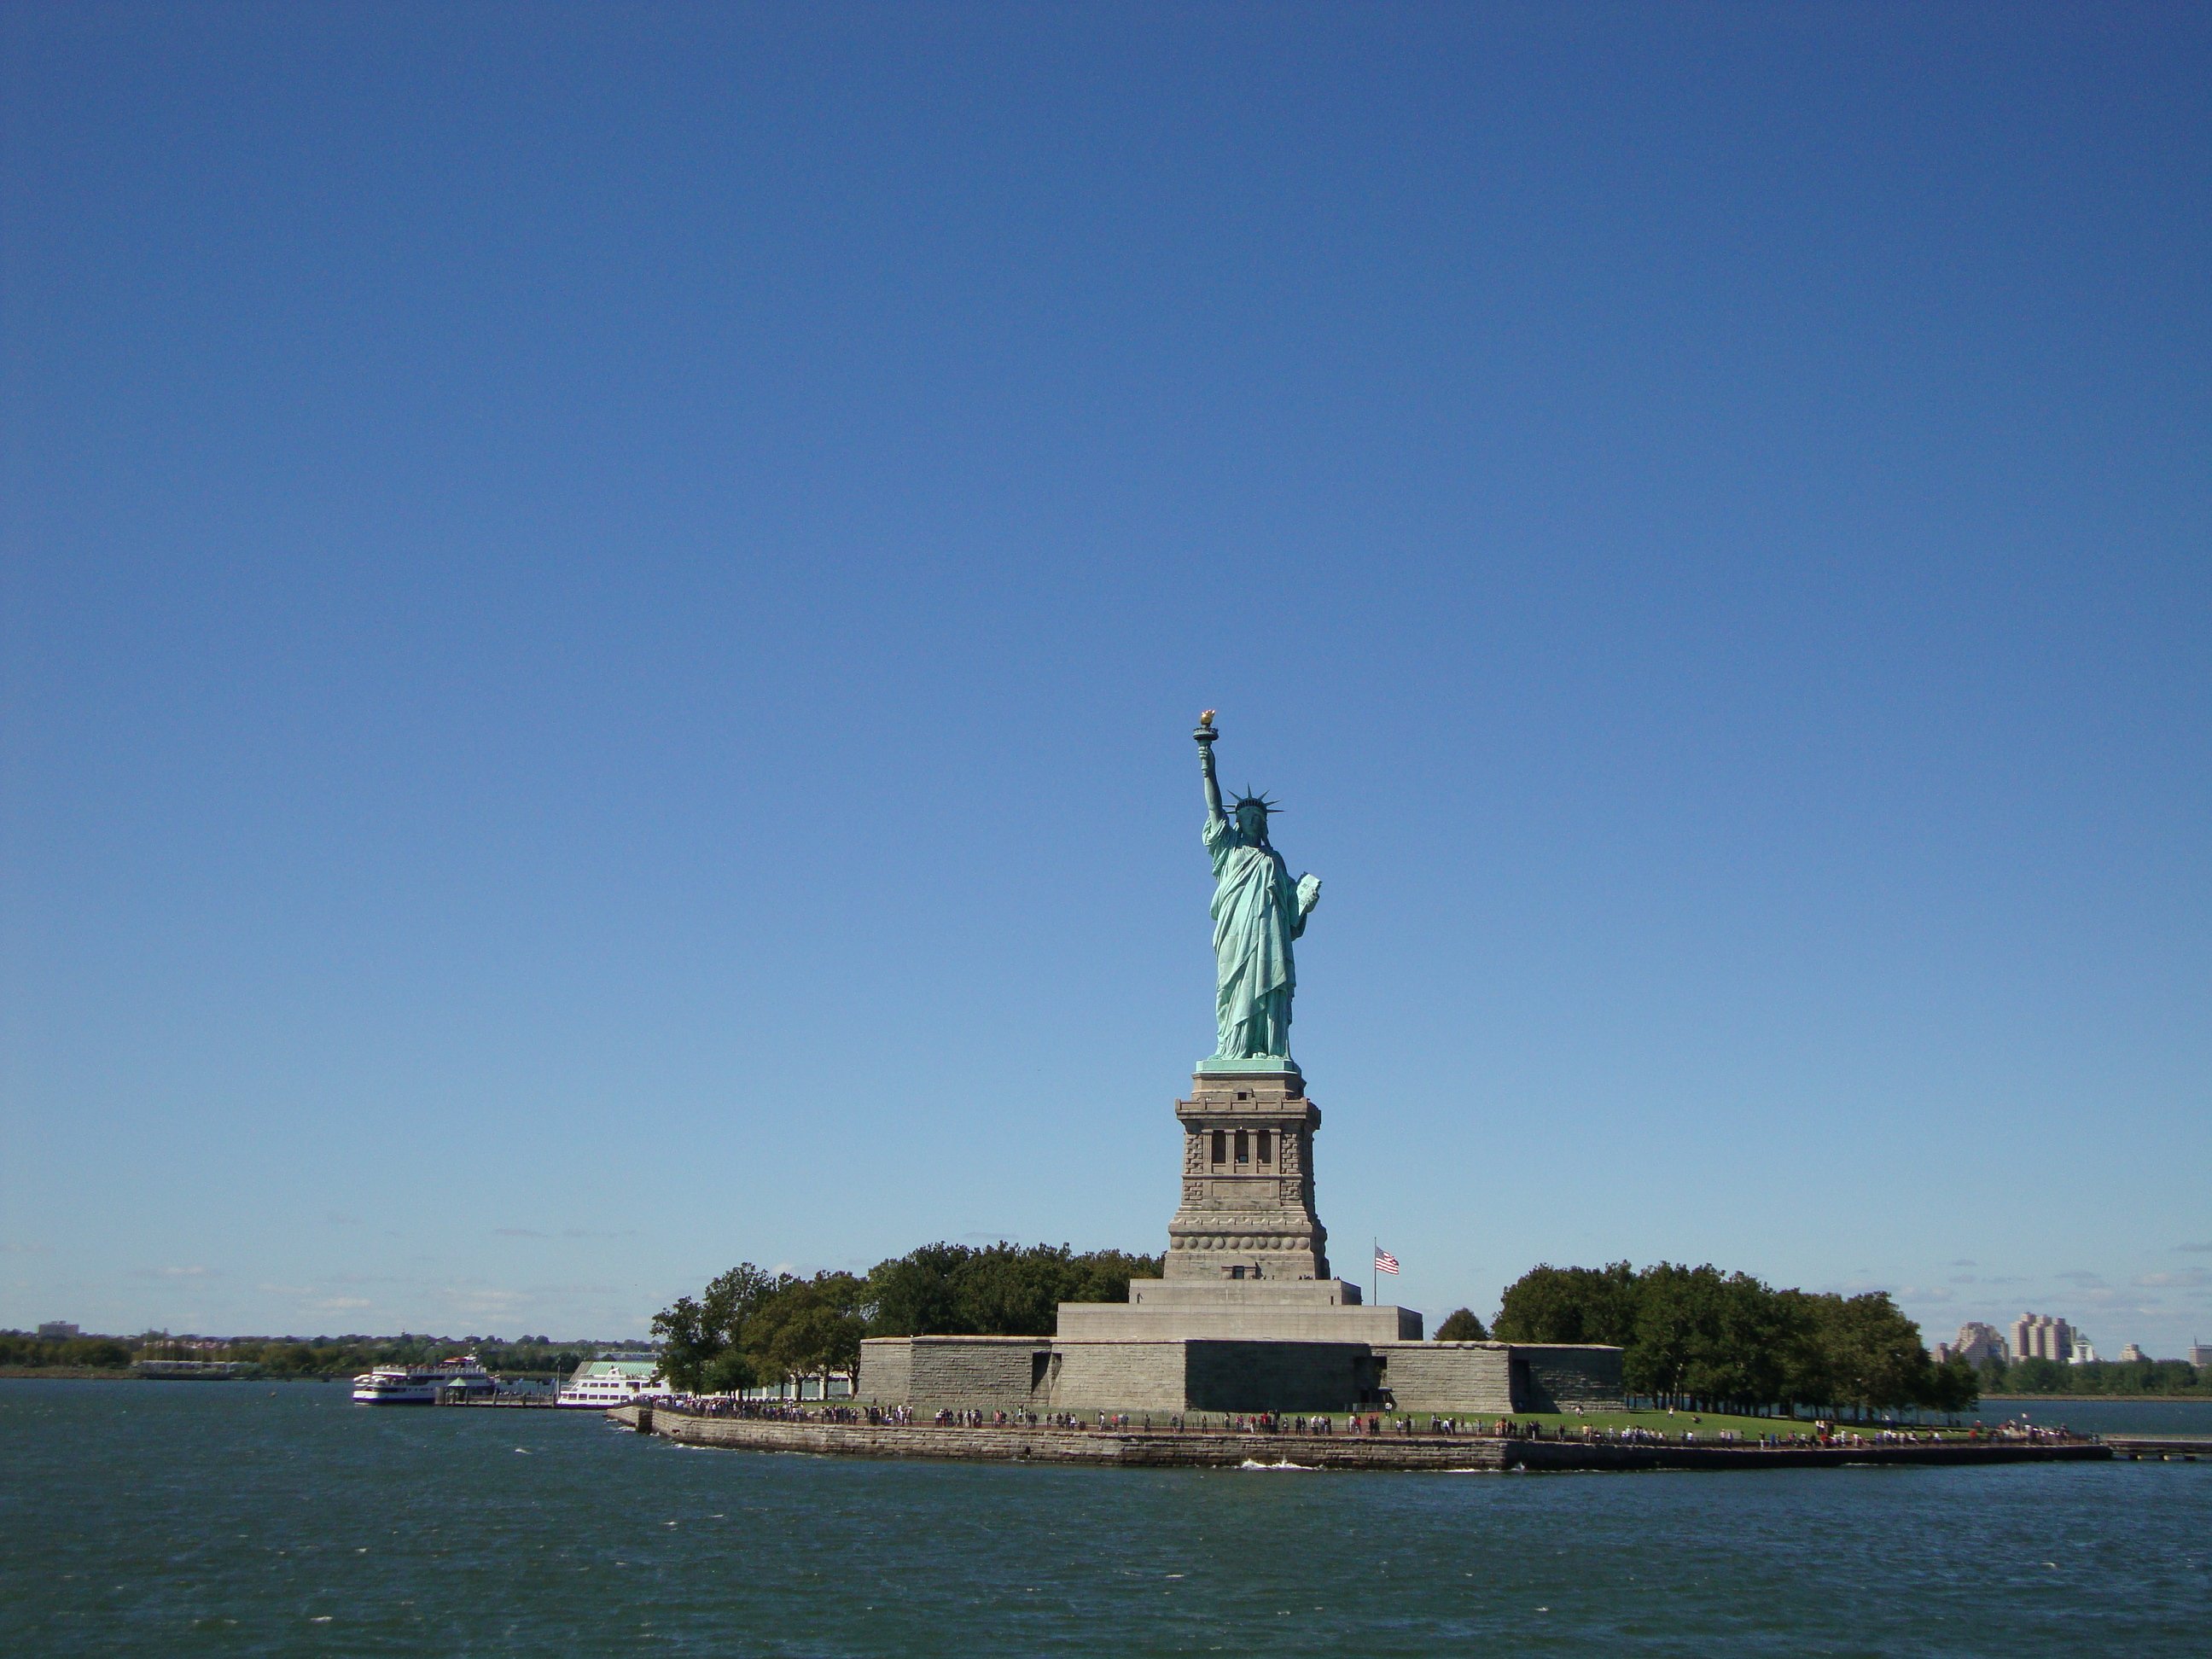
sea, coast, sky, new york, manhattan, monument, vacation, statue, statue of liberty, vehicle, tower, bay, landmark